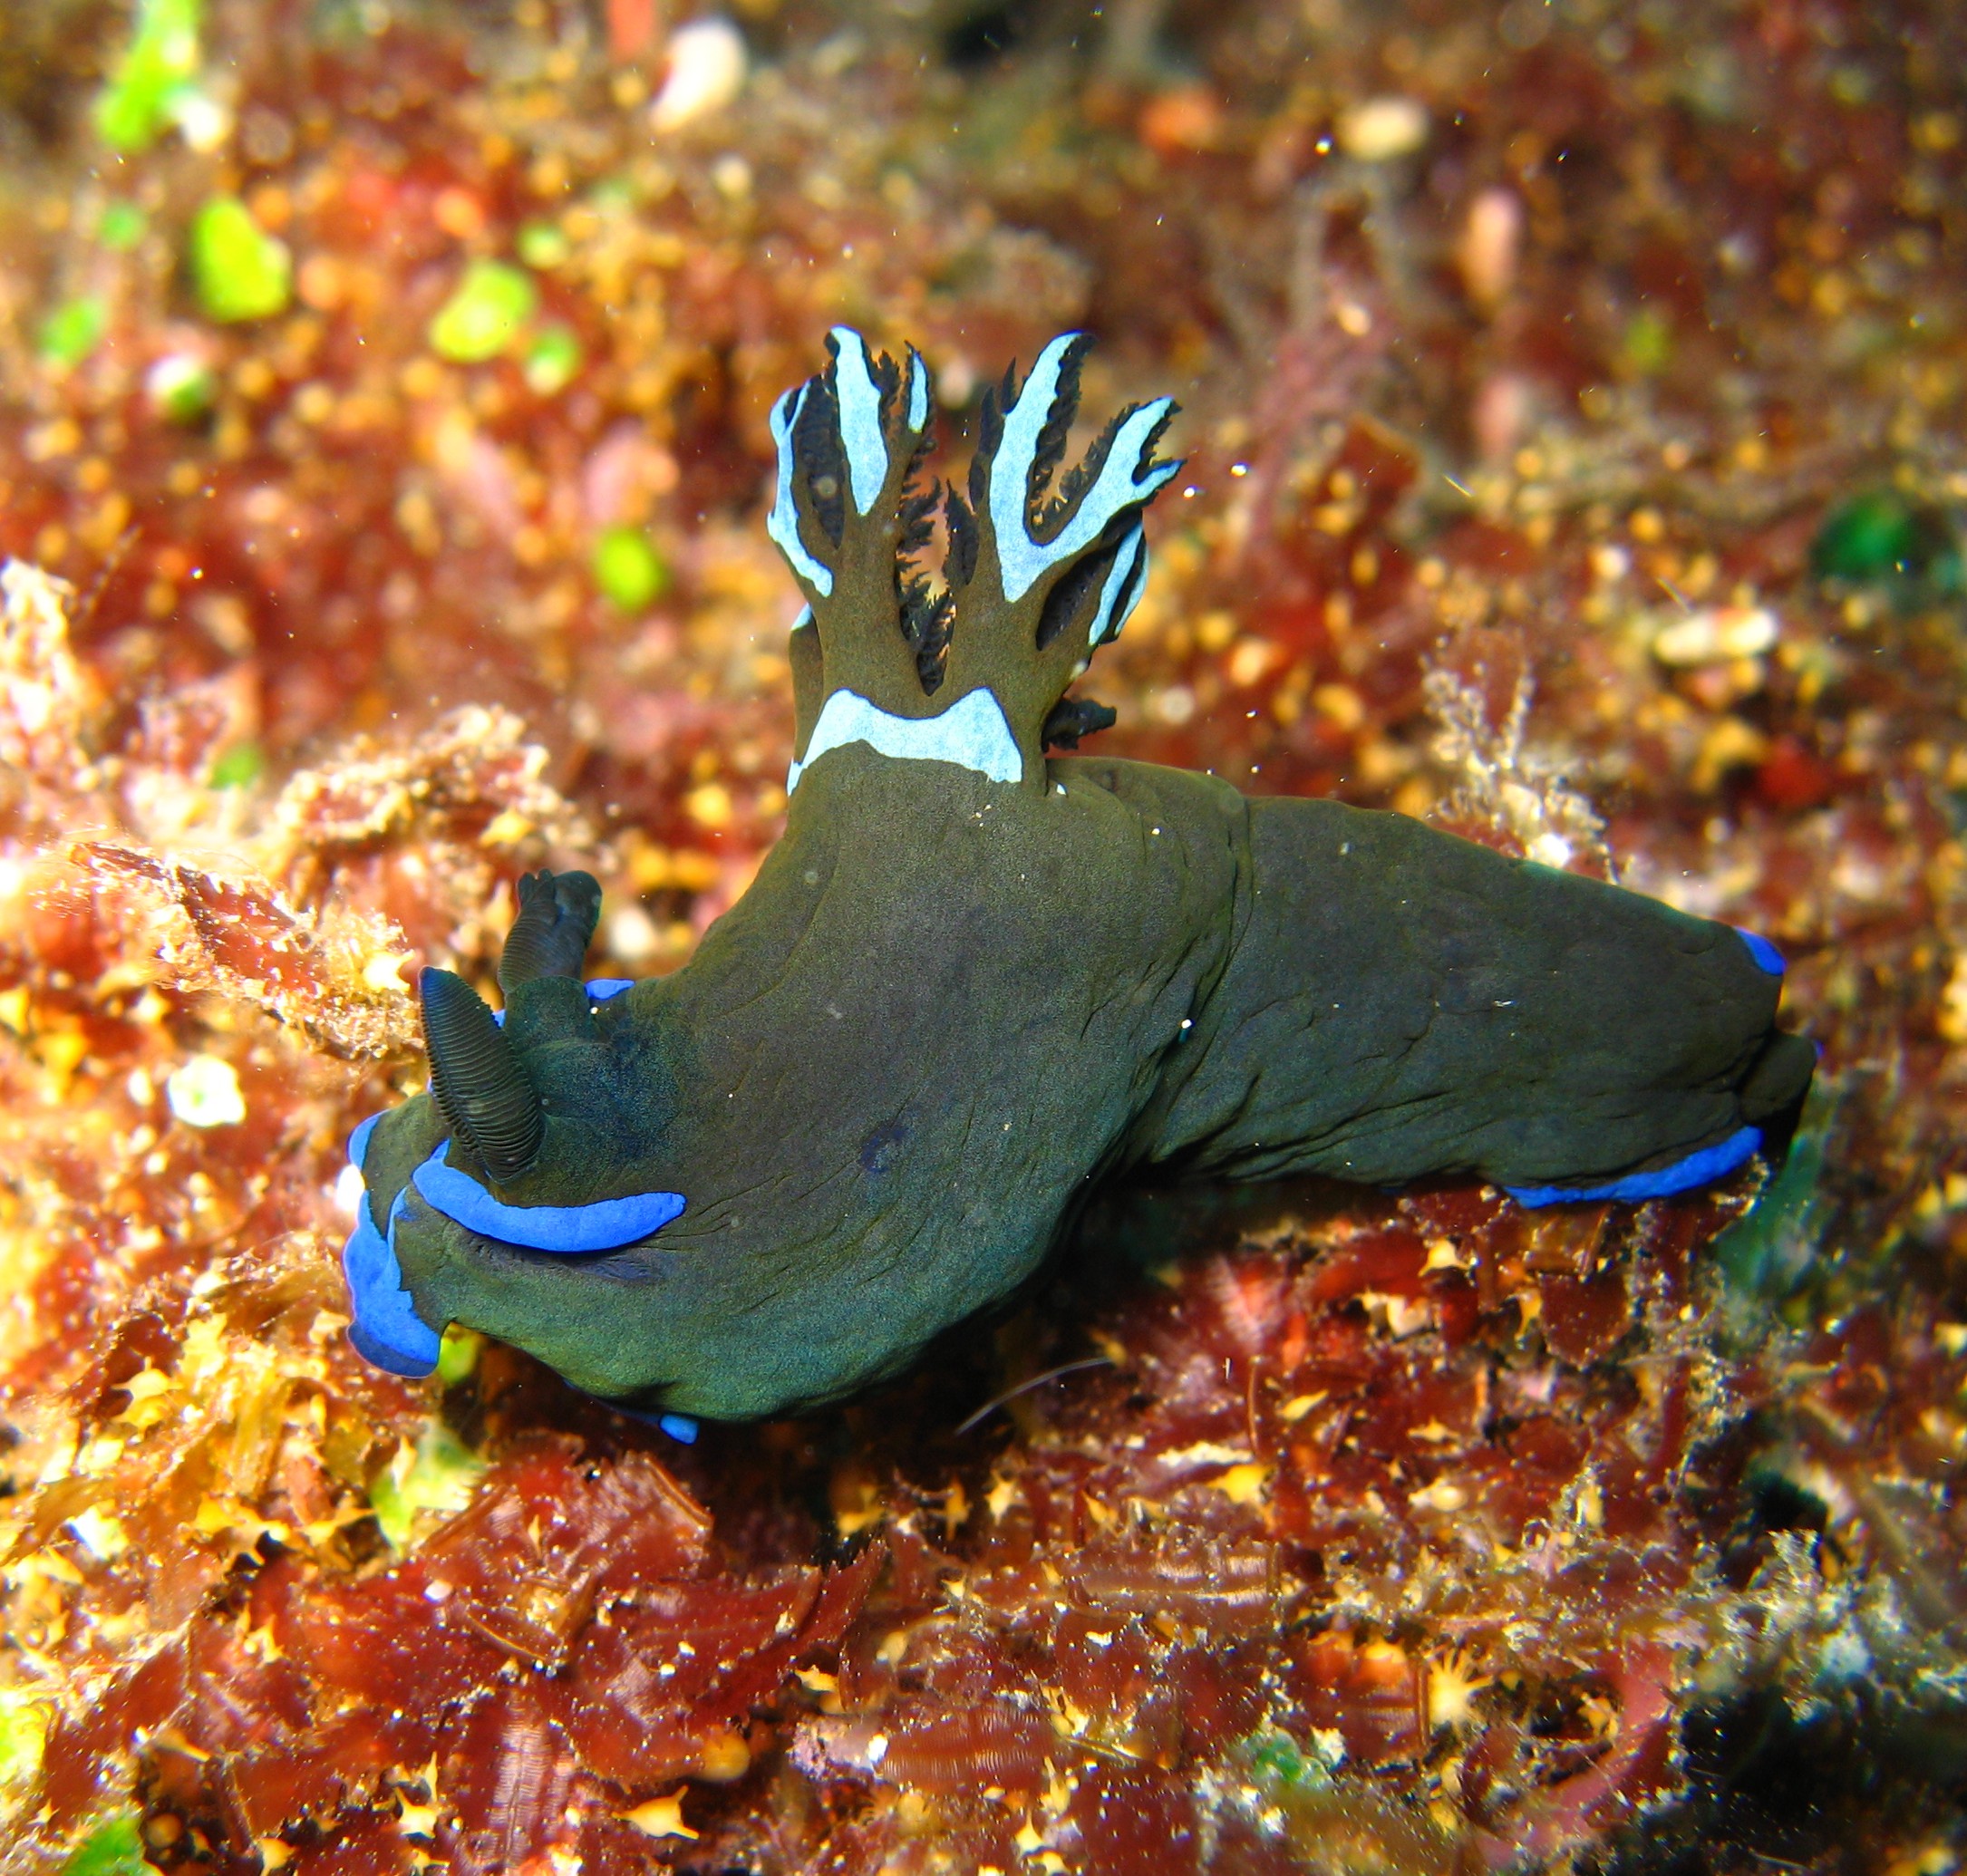
diving, wildlife, underwater, high, biology, fish, fauna, invertebrate, reef, hires, hi, res, scuba, undersea, macro photography, geo country philippines, morosa, tambja, taxonomy binomial tambjamorosa, sea slug, marine biology, pomacentridae